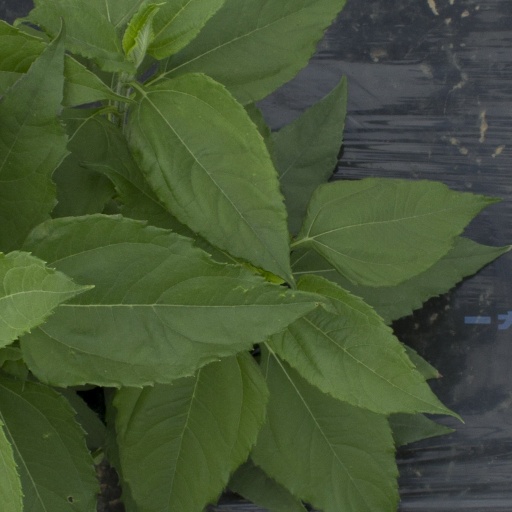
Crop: Jerusalem artichoke